Mixed cities

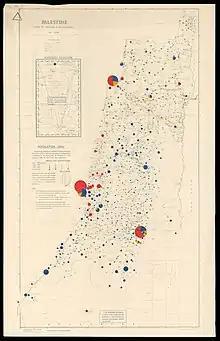
Mixed cities shown in 1944

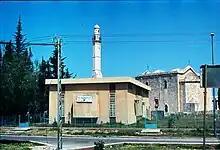
A modern Georgian synagogue, adjacent to the historic Church of Saint George and Mosque of Al-Khadr, Lod

In the early 19th century, only Jerusalem, Safed and Tiberias had small yet significant minority Jewish populations living alongside the majority Arabs. These populations grew to become about half the cities' populations by the start of the British Mandate. Immigration and settlement also took place on the outskirts of the cities of Jaffa (these outskirts later became known as Tel Aviv) and Haifa during the same period. As a result of the Palestinian expulsions and fleeing of violence during 1948, Safed and Tiberias were depopulated of all Palestinian Arabs and became exclusively Jewish, whilst Jerusalem was split into Jewish West Jerusalem and Palestinian Arab East Jerusalem. Of those "original" mixed cities, only Haifa remained mixed after the war. However, after 1948 only about 3,000 of its 70,000 Palestinian Arab residents remained in Haifa; these remaining Palestinian Arabs were then moved into small areas of the city by the new Israeli authorities. Today, about 12% of Haifa's residents are Palestinian Arab.